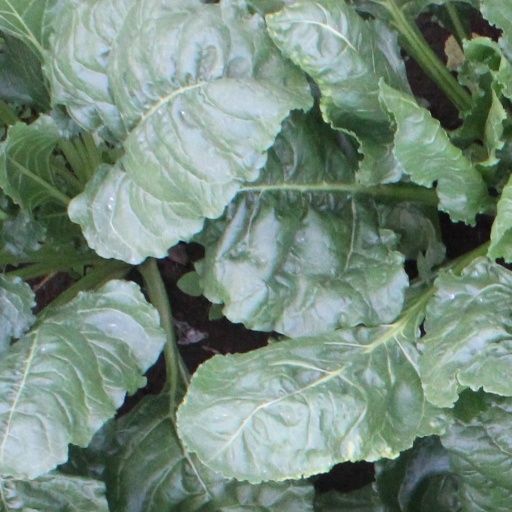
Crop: sugar beet